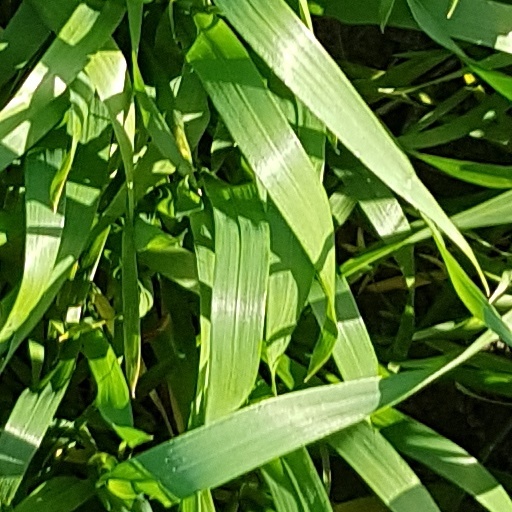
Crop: wheat